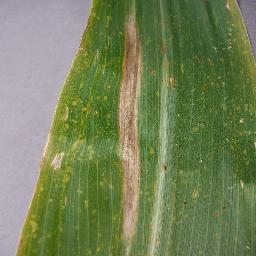
Label: Corn___Northern_Leaf_Blight